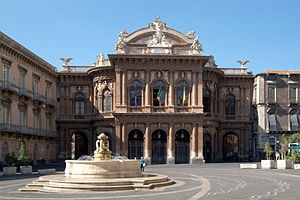
Teatro Massimo Bellini
Teatro Massimo Bellini i 2006.
Teatro Massimo Bellini er et operahus i Catania på Sicilien. Operahuset er opkaldt efter Vincenzo Bellini, der blev født i byen. Det blev indviet den 31. maj 1890 med en opførelse af komponistens mesterværk, Norma. Teatro Massimo Bellini har plads til 1.200 tilskuere.